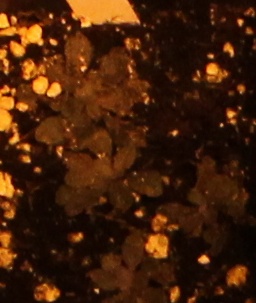
Label: Horseweed